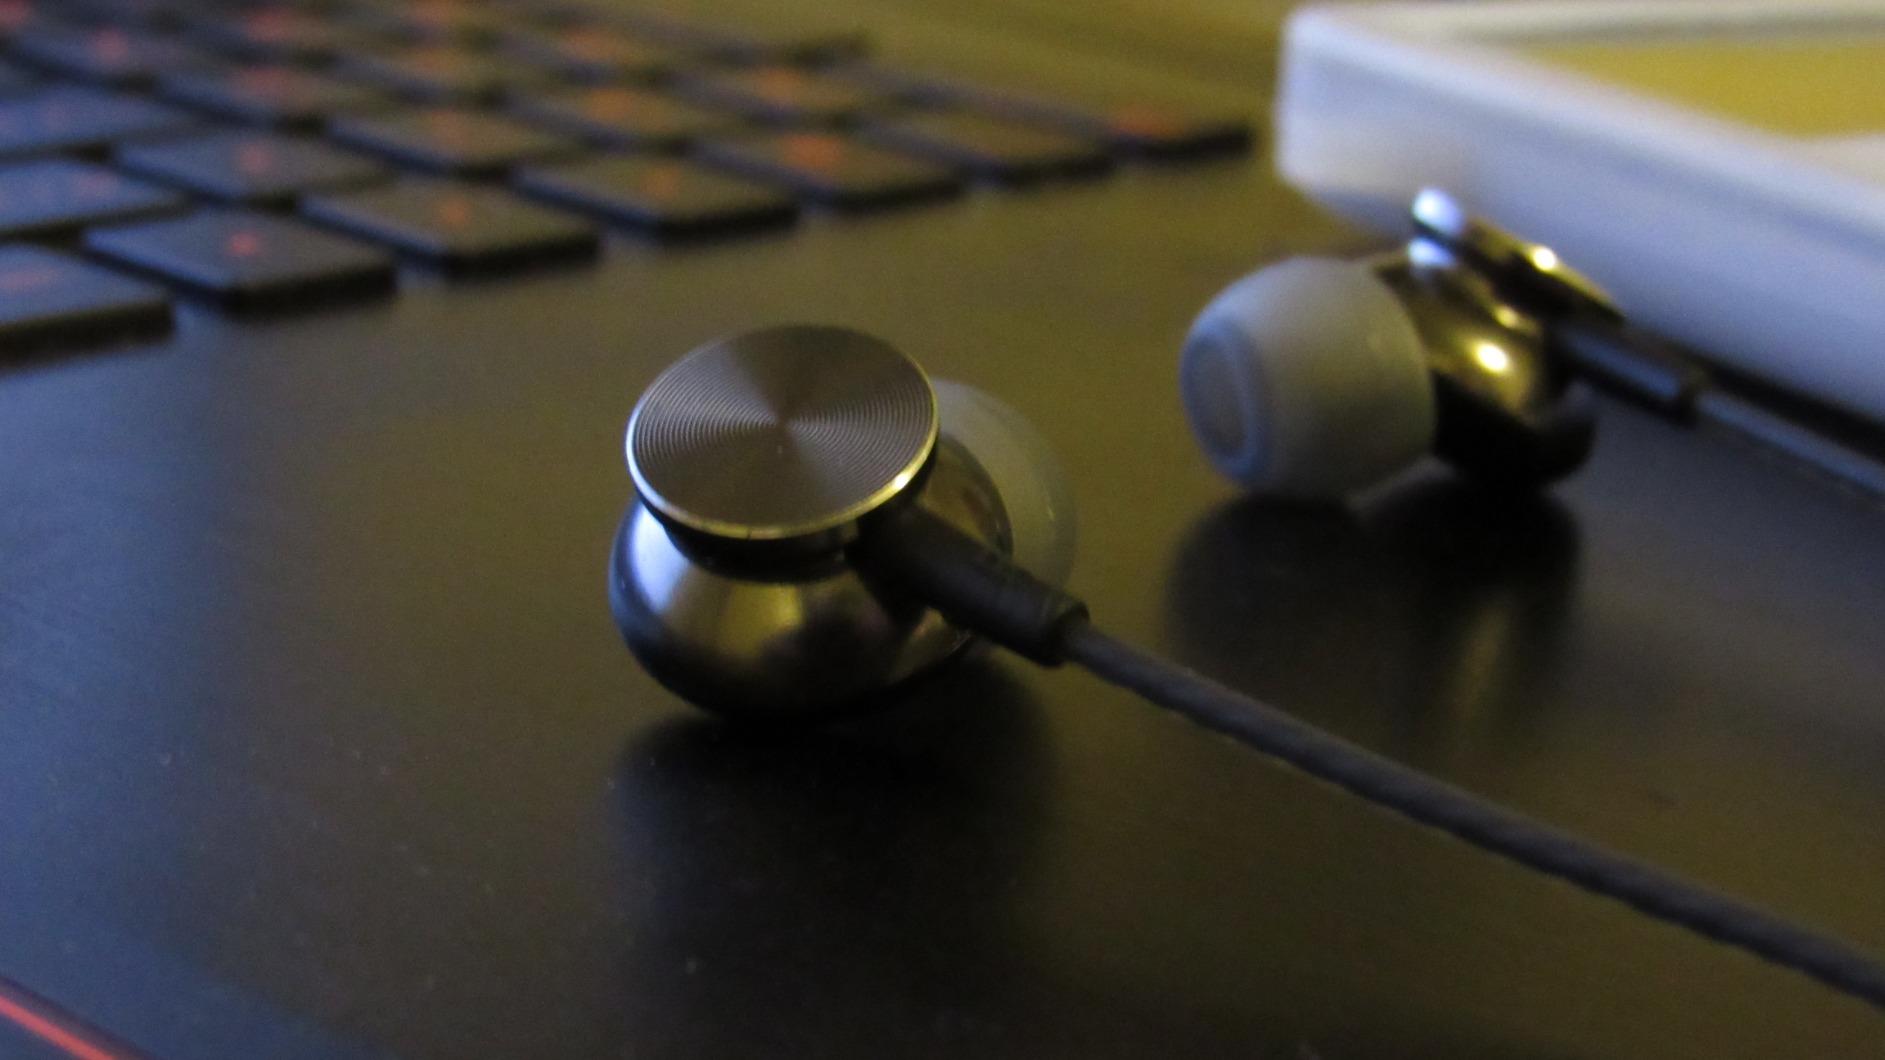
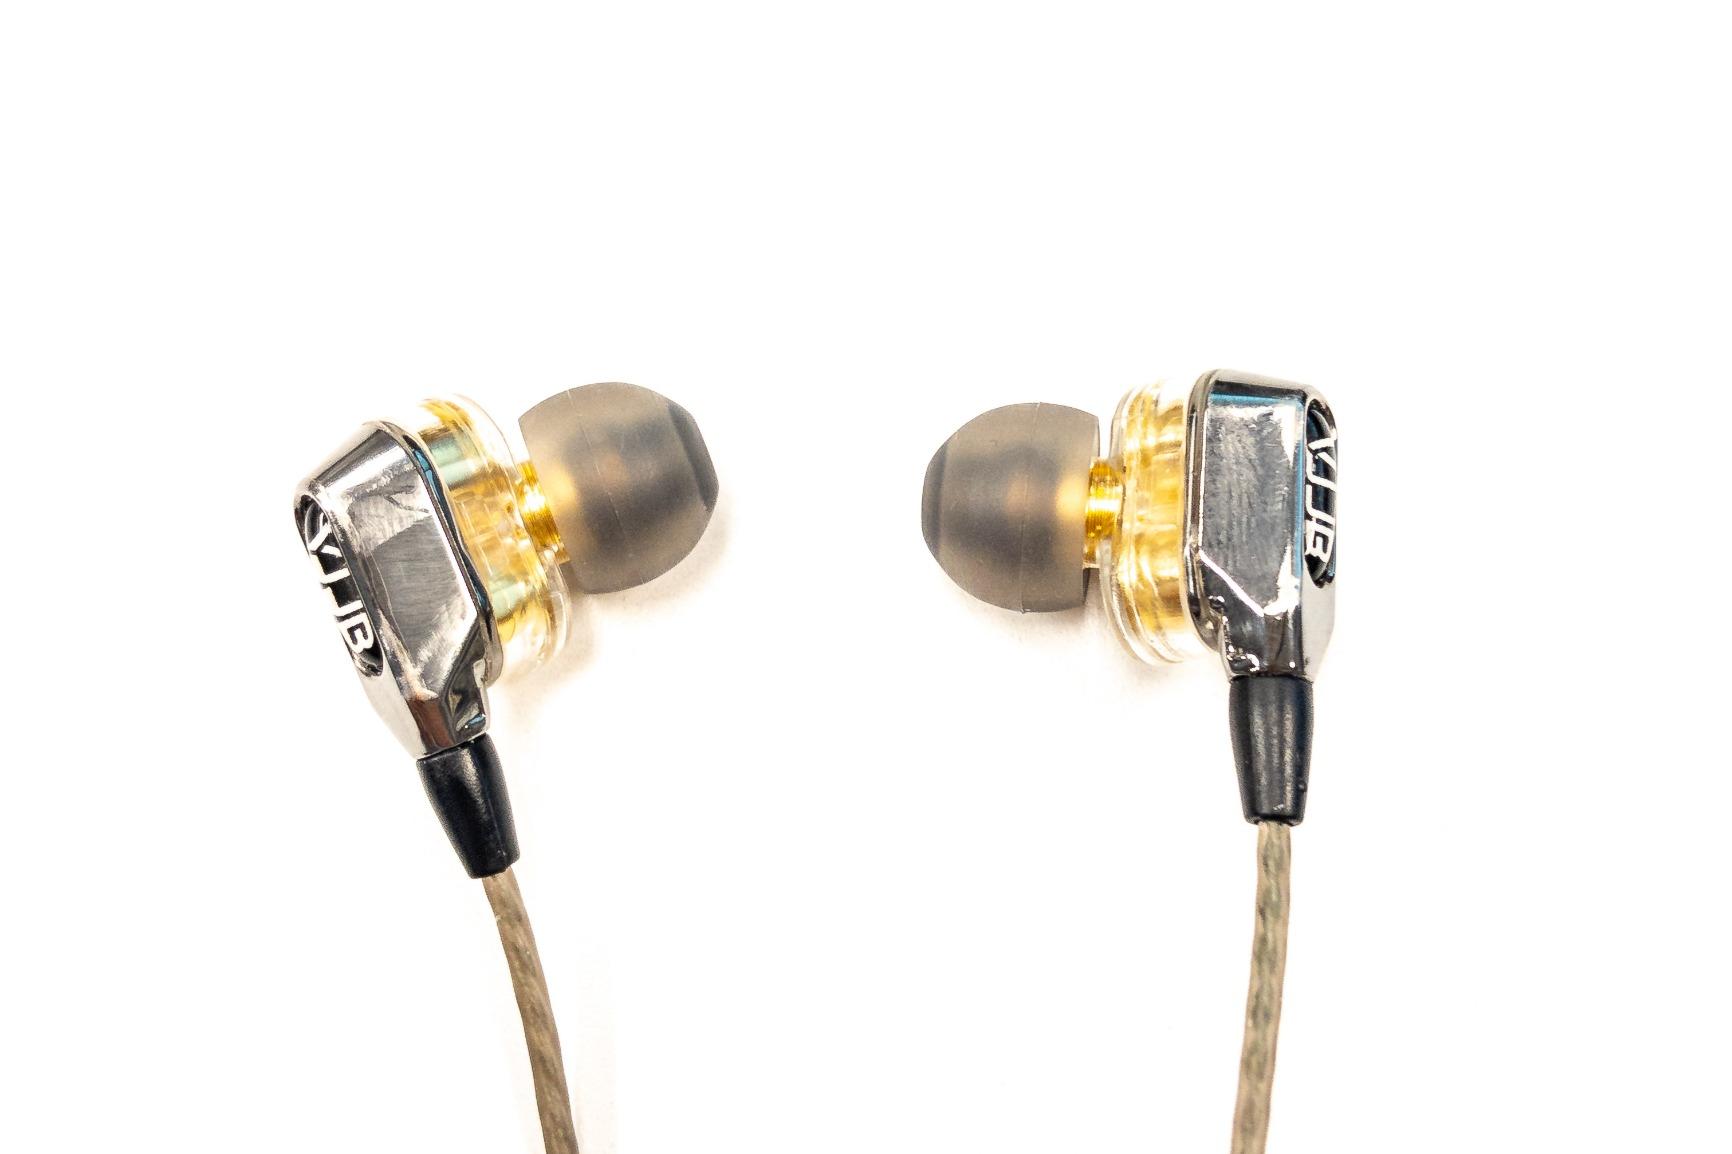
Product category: headphones
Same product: no